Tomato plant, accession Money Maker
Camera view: bottom (45 deg); turntable rotation: 0 degrees
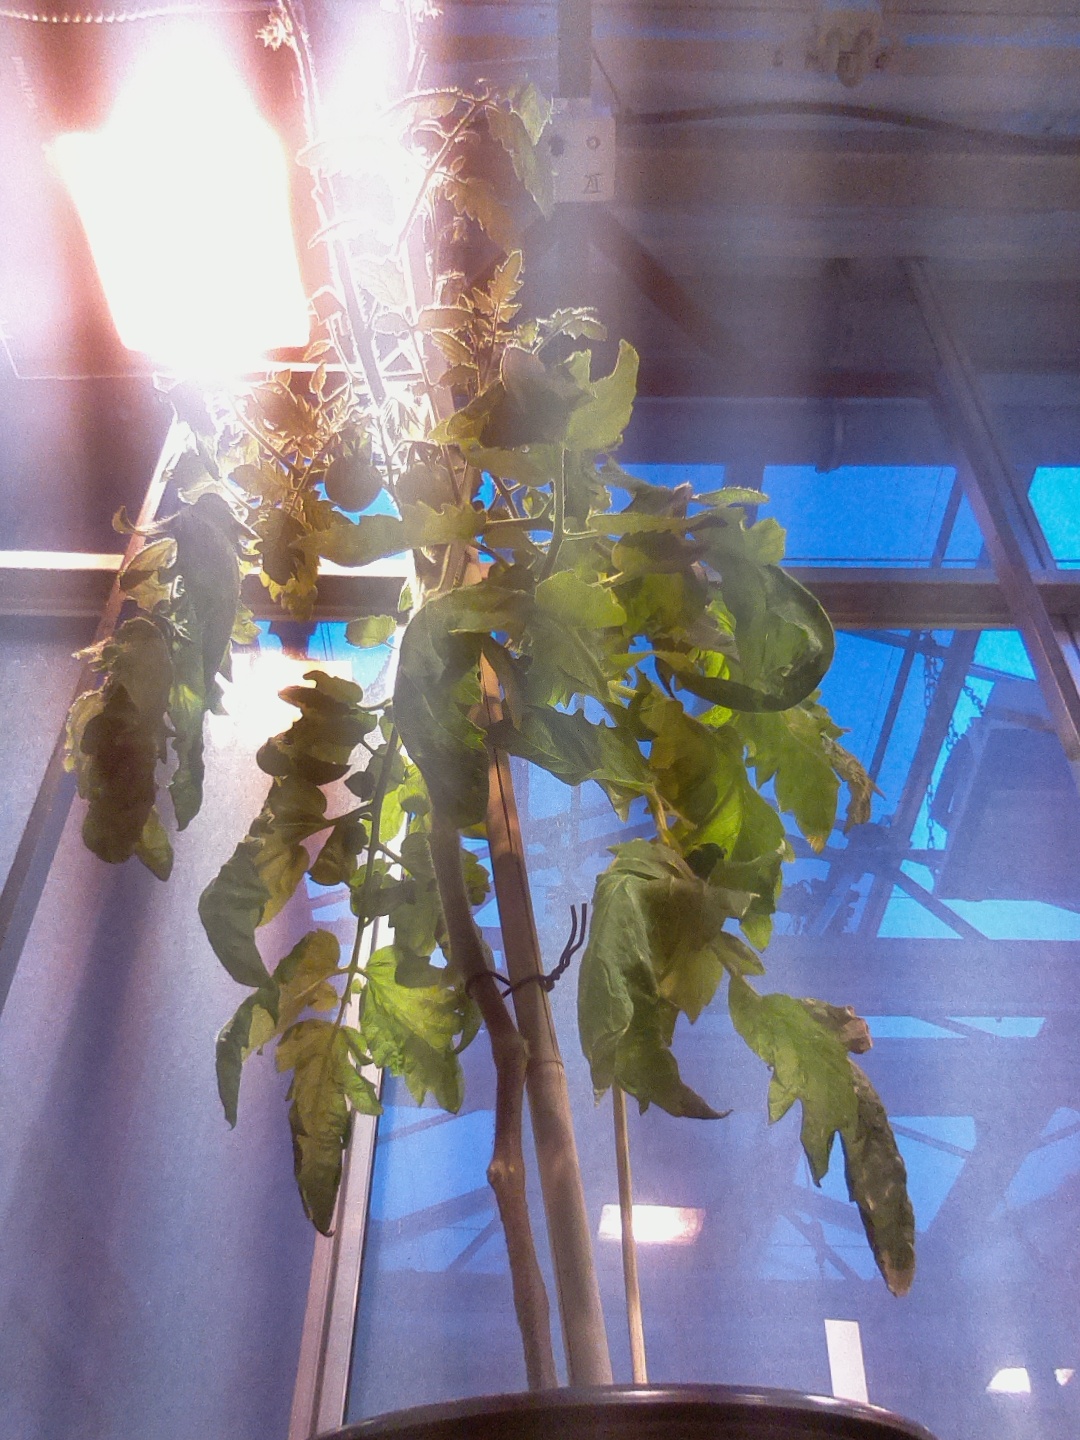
BBCH growth stage 74: 40%-50% of final fruit size